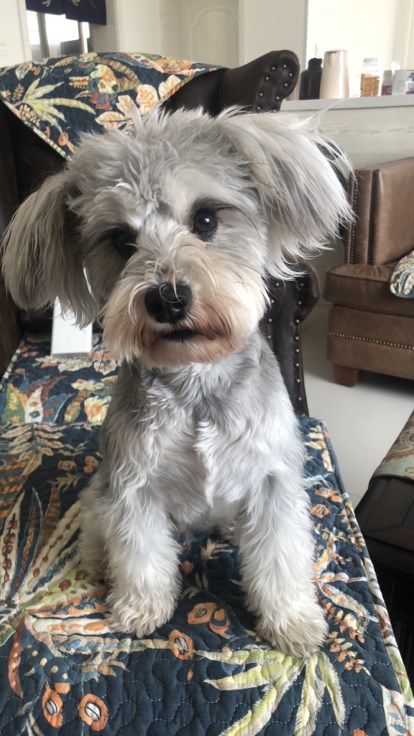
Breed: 2342-n000102-miniature_schnauzer